Chardonnay

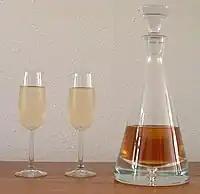
Chardonnay has become a popular component in the wine-based cocktail Kir

The time of harvesting is a crucial decision because the grape quickly begins to lose acidity as it ripens. For sparkling wine production, the grapes will be harvested early and slightly unripe to maintain the acid levels. Sparkling Chardonnay-based wines tend to exhibit more floral and steely flavors in their youth. As the wine ages, particularly if it spends significant time on lees, the wines will develop "toasty" notes. Chardonnay grapes usually have little trouble developing sugar content, even in cooler climates, which translates into high potential alcohol levels and limits the need for chaptalization. On the flip side, low acid levels can be a concern which make the wine taste "flabby" and dull. Winemakers can counteract this by adding tartaric acid in a process known as "acidification". In cooler climates, the extract and acidity of Chardonnay is magnified which has the potential of producing very concentrated wines that can develop through bottle aging. Chardonnay can blend well with other grapes and still maintain some of its unique character. The grapes most often blended with Chardonnay include Chenin blanc, Colombard and Sémillon.